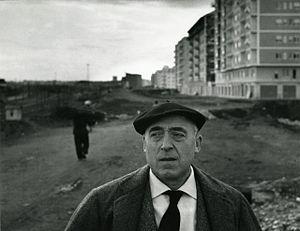
Cesare Zavattini est un scénariste et écrivain italien, né le 20 septembre 1902 à Luzzara, province de Reggio d'Émilie en Émilie-Romagne en Italie, et mort le 13 octobre 1989 à Rome. Il est l’une des figures majeures du néoréalisme italien.